James Traill (cricketer)

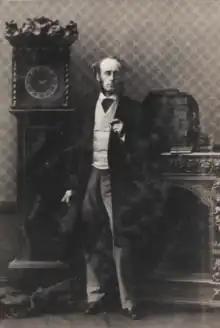
James Christie Traill, 1861 photograph

The son of James Traill senior (1794–1873), a Metropolitan police magistrate, and his wife Caroline Whateley, he was born in 1826 at Walworth, Surrey. George Balfour Traill was his younger brother. He matriculated at St John's College, Oxford in 1845, graduating B.A. 1849, M.A. 1852.